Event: Nepal Earthquake
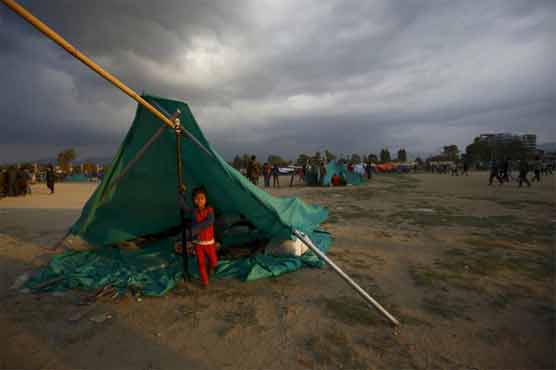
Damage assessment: damage